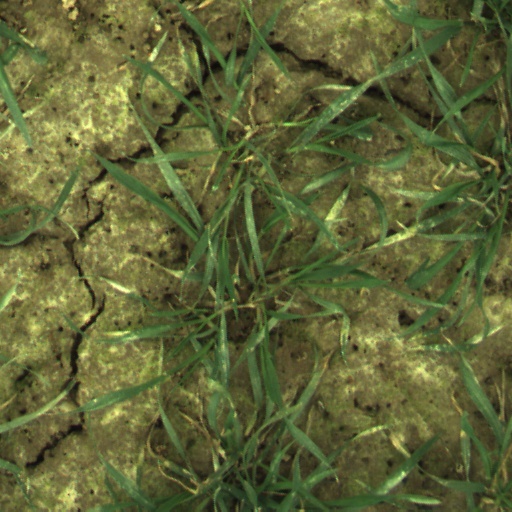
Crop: wheat